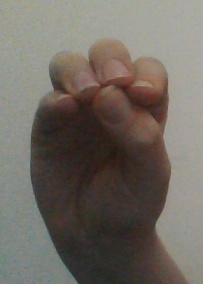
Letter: ha